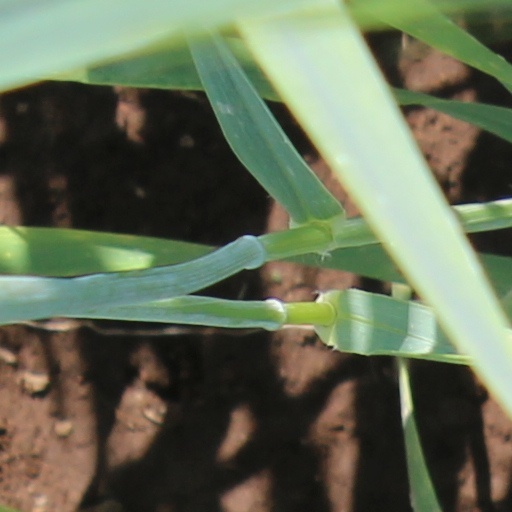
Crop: wheat